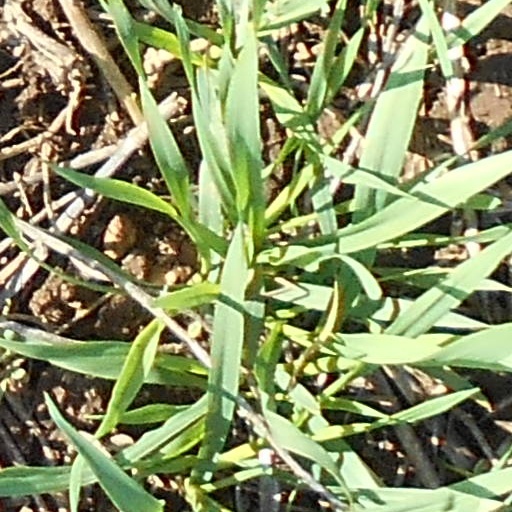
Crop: wheat